Open channel spillway

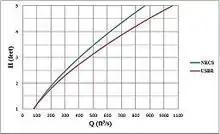
Discharge as a function of water surface elevation for NRCS and USBR formulas

For the NRCS computations, the mean velocity of approach was assumed to be zero. For the USBR computations, it was assumed that linear interpolation could be used to obtain C from H. For a given depth at the spillway crest, the flows calculated using the USBR method are higher than those from the NRCS method because of the higher discharge coefficients. C increases with H under the USBR method, whereas C is assumed to be constant with respect to H under the NRCS method.